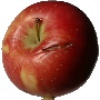
Label: Apple Braeburn 1